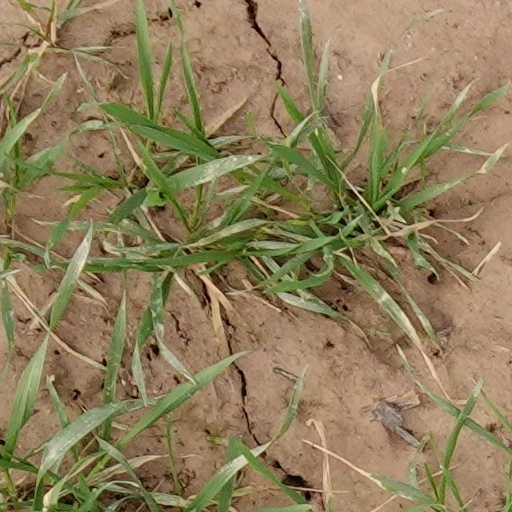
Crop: wheat